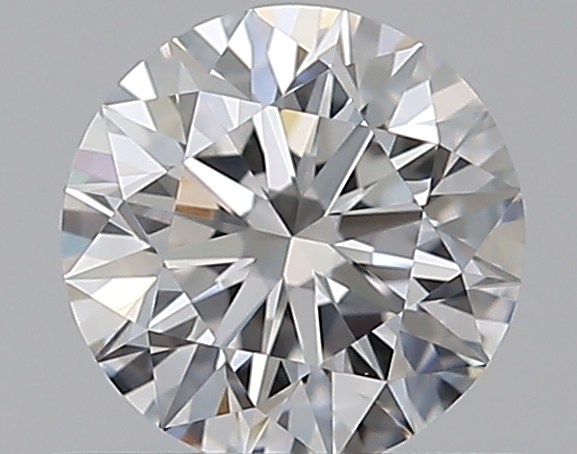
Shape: round
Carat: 0.5
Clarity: VS1
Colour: E
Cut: EX
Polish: EX
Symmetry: EX
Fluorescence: N
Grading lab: GIA
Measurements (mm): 5.04 x 5.07 x 3.18